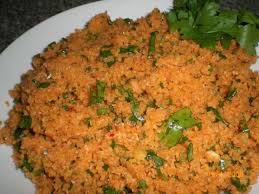
Yemek: kisir